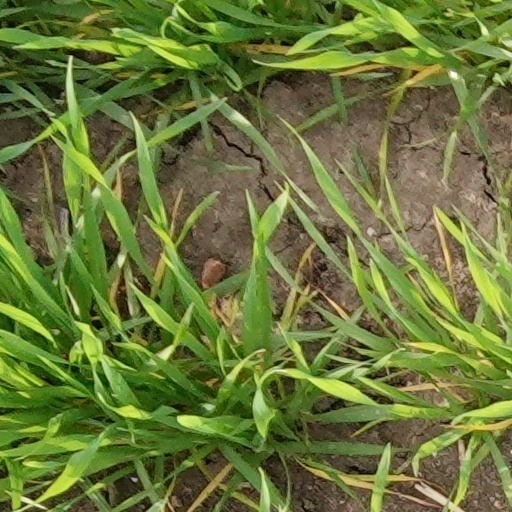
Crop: wheat